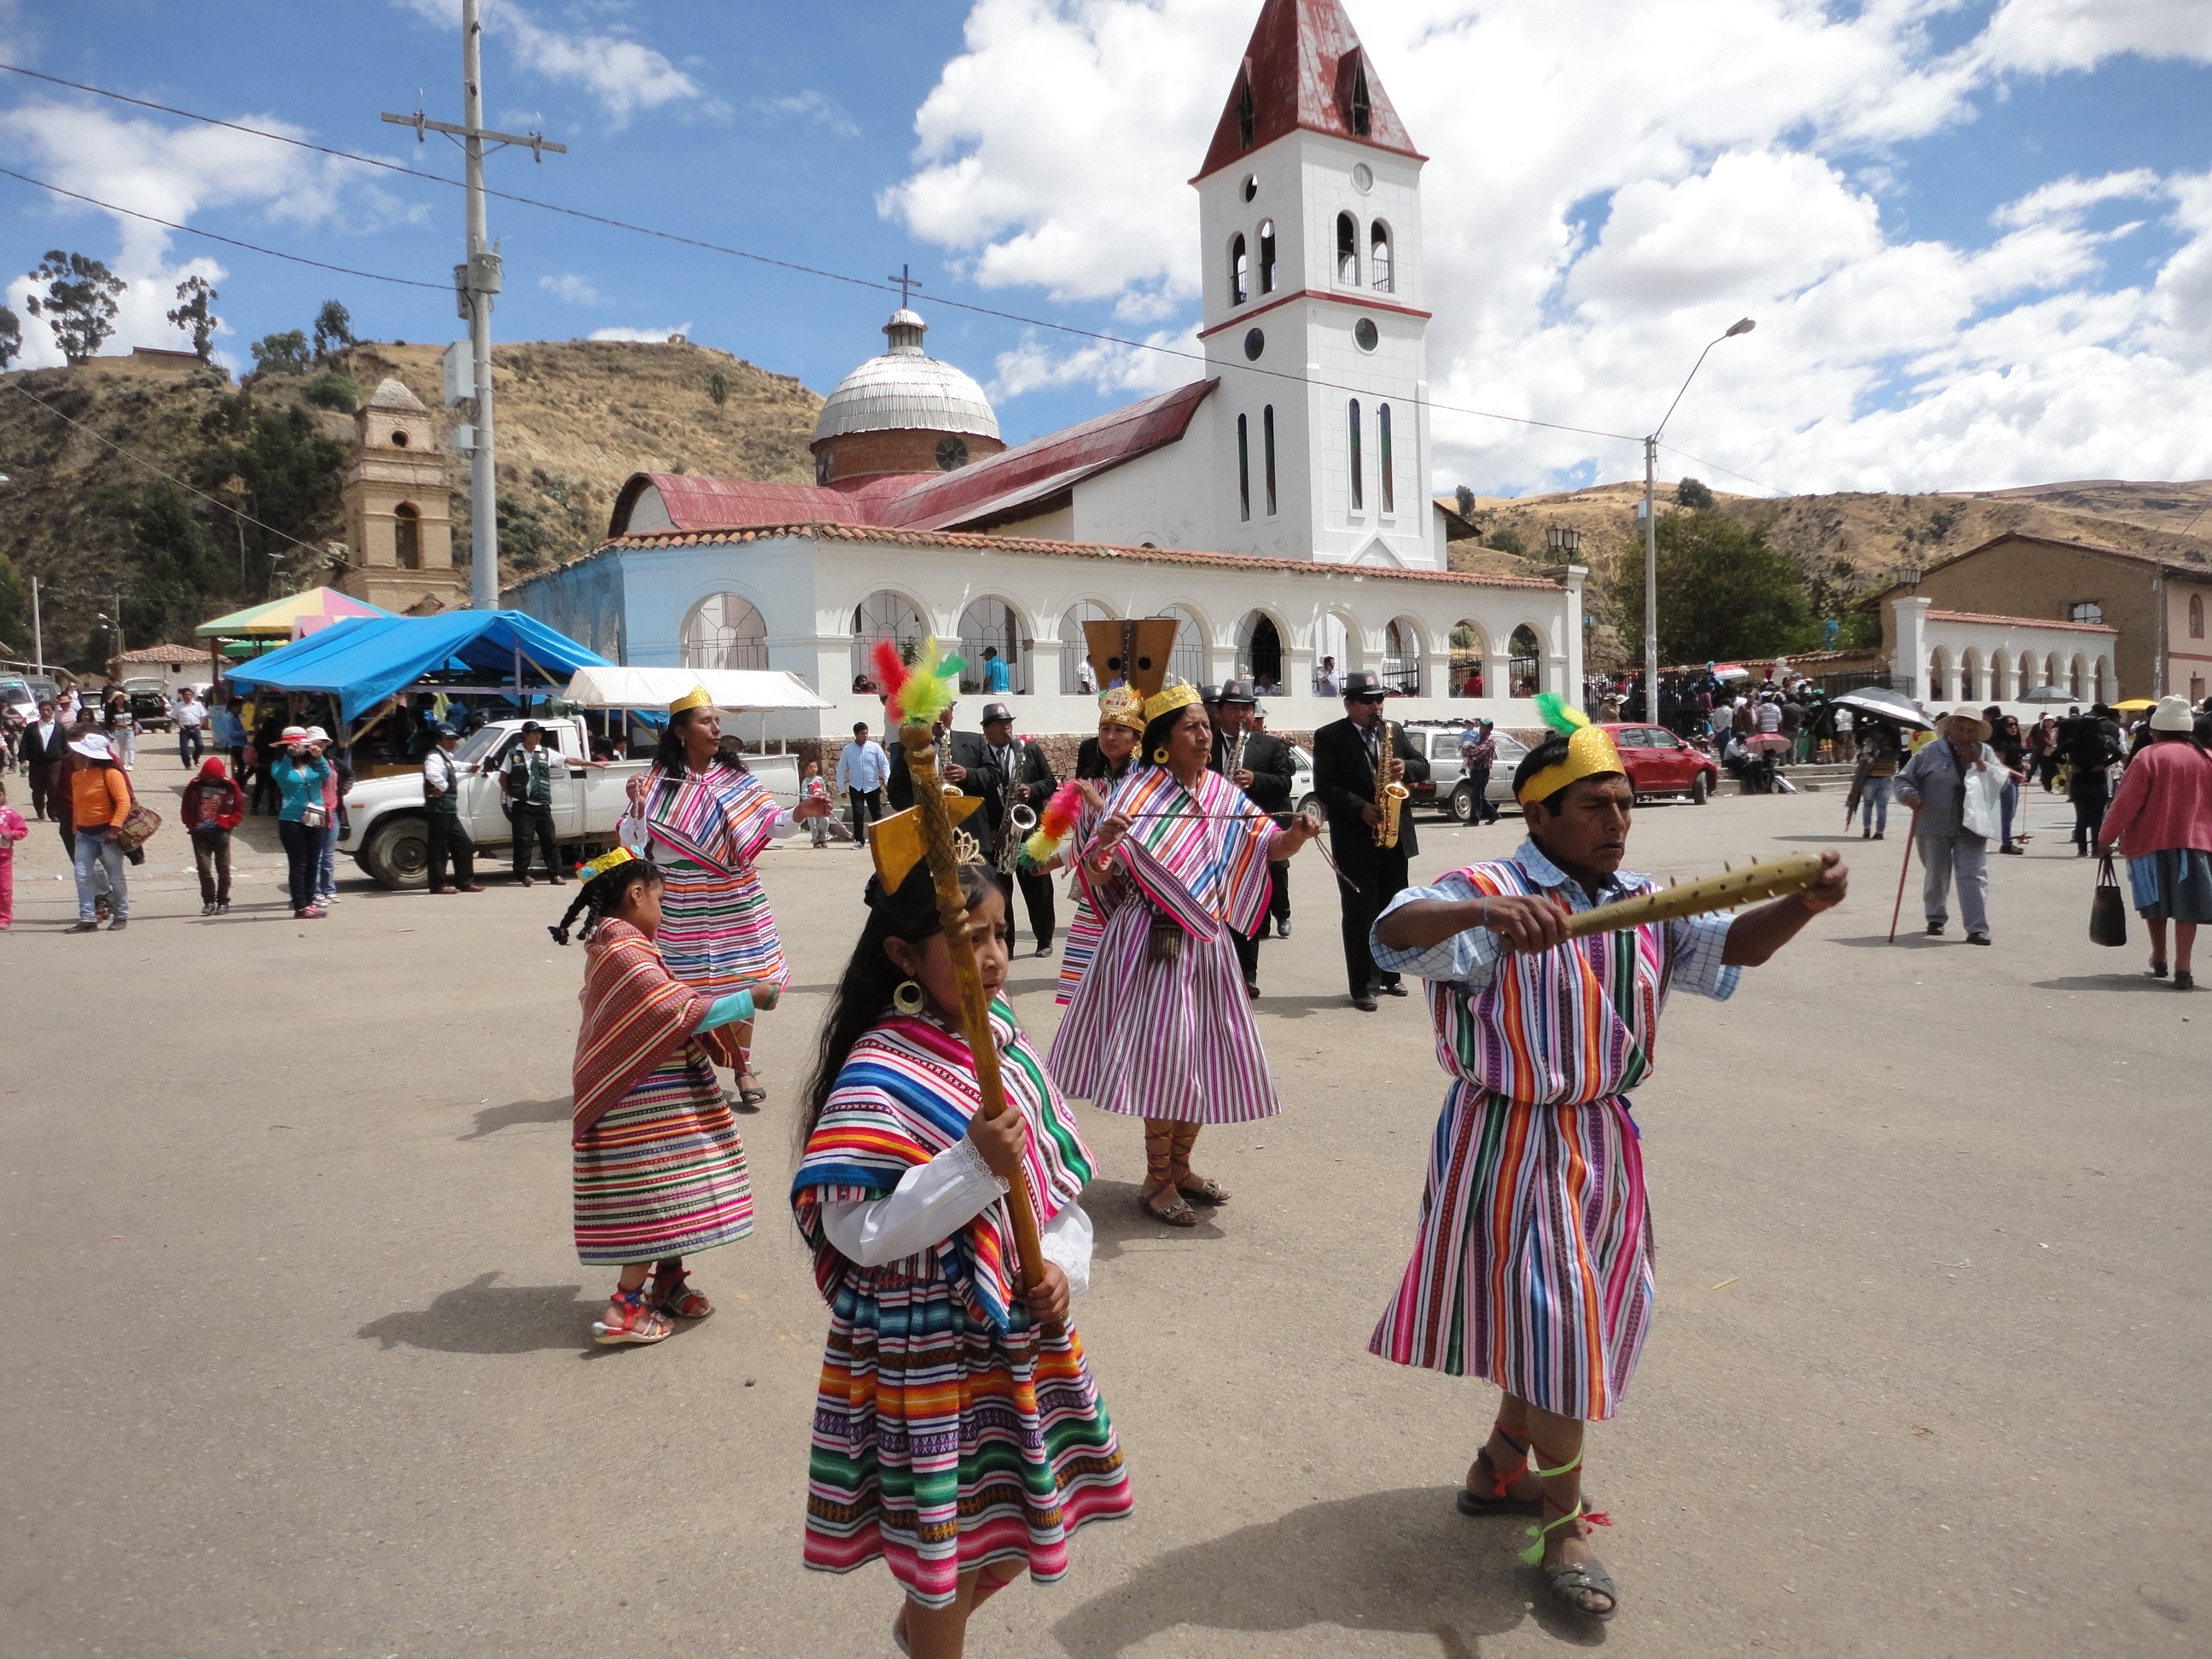
street, crowd, vacation, dance, amusement park, tourism, peru, festival, colors, sierra, culture, event, custom, tradition, costume, fair, peruvian, folklore